Michael Brown Okinawa assault incident

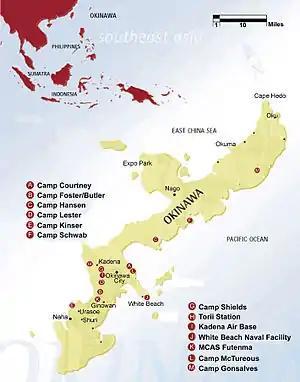
A map of Okinawa showing the locations of U.S. military installations

The issue of violent crime, especially rape and murder, committed by U.S. servicemembers on Japanese citizens in Okinawa has often strained relations between the U.S., Japan, and the local Okinawan government. The U.S. has argued that "extraterritoriality" or "extrality" (meaning the right of a foreigner charged with a crime to be turned over for trial to his own diplomatic representatives in accordance with his national law) granted its military members under the SOFA is necessary to afford them the same rights that exist under the U.S. criminal justice system.